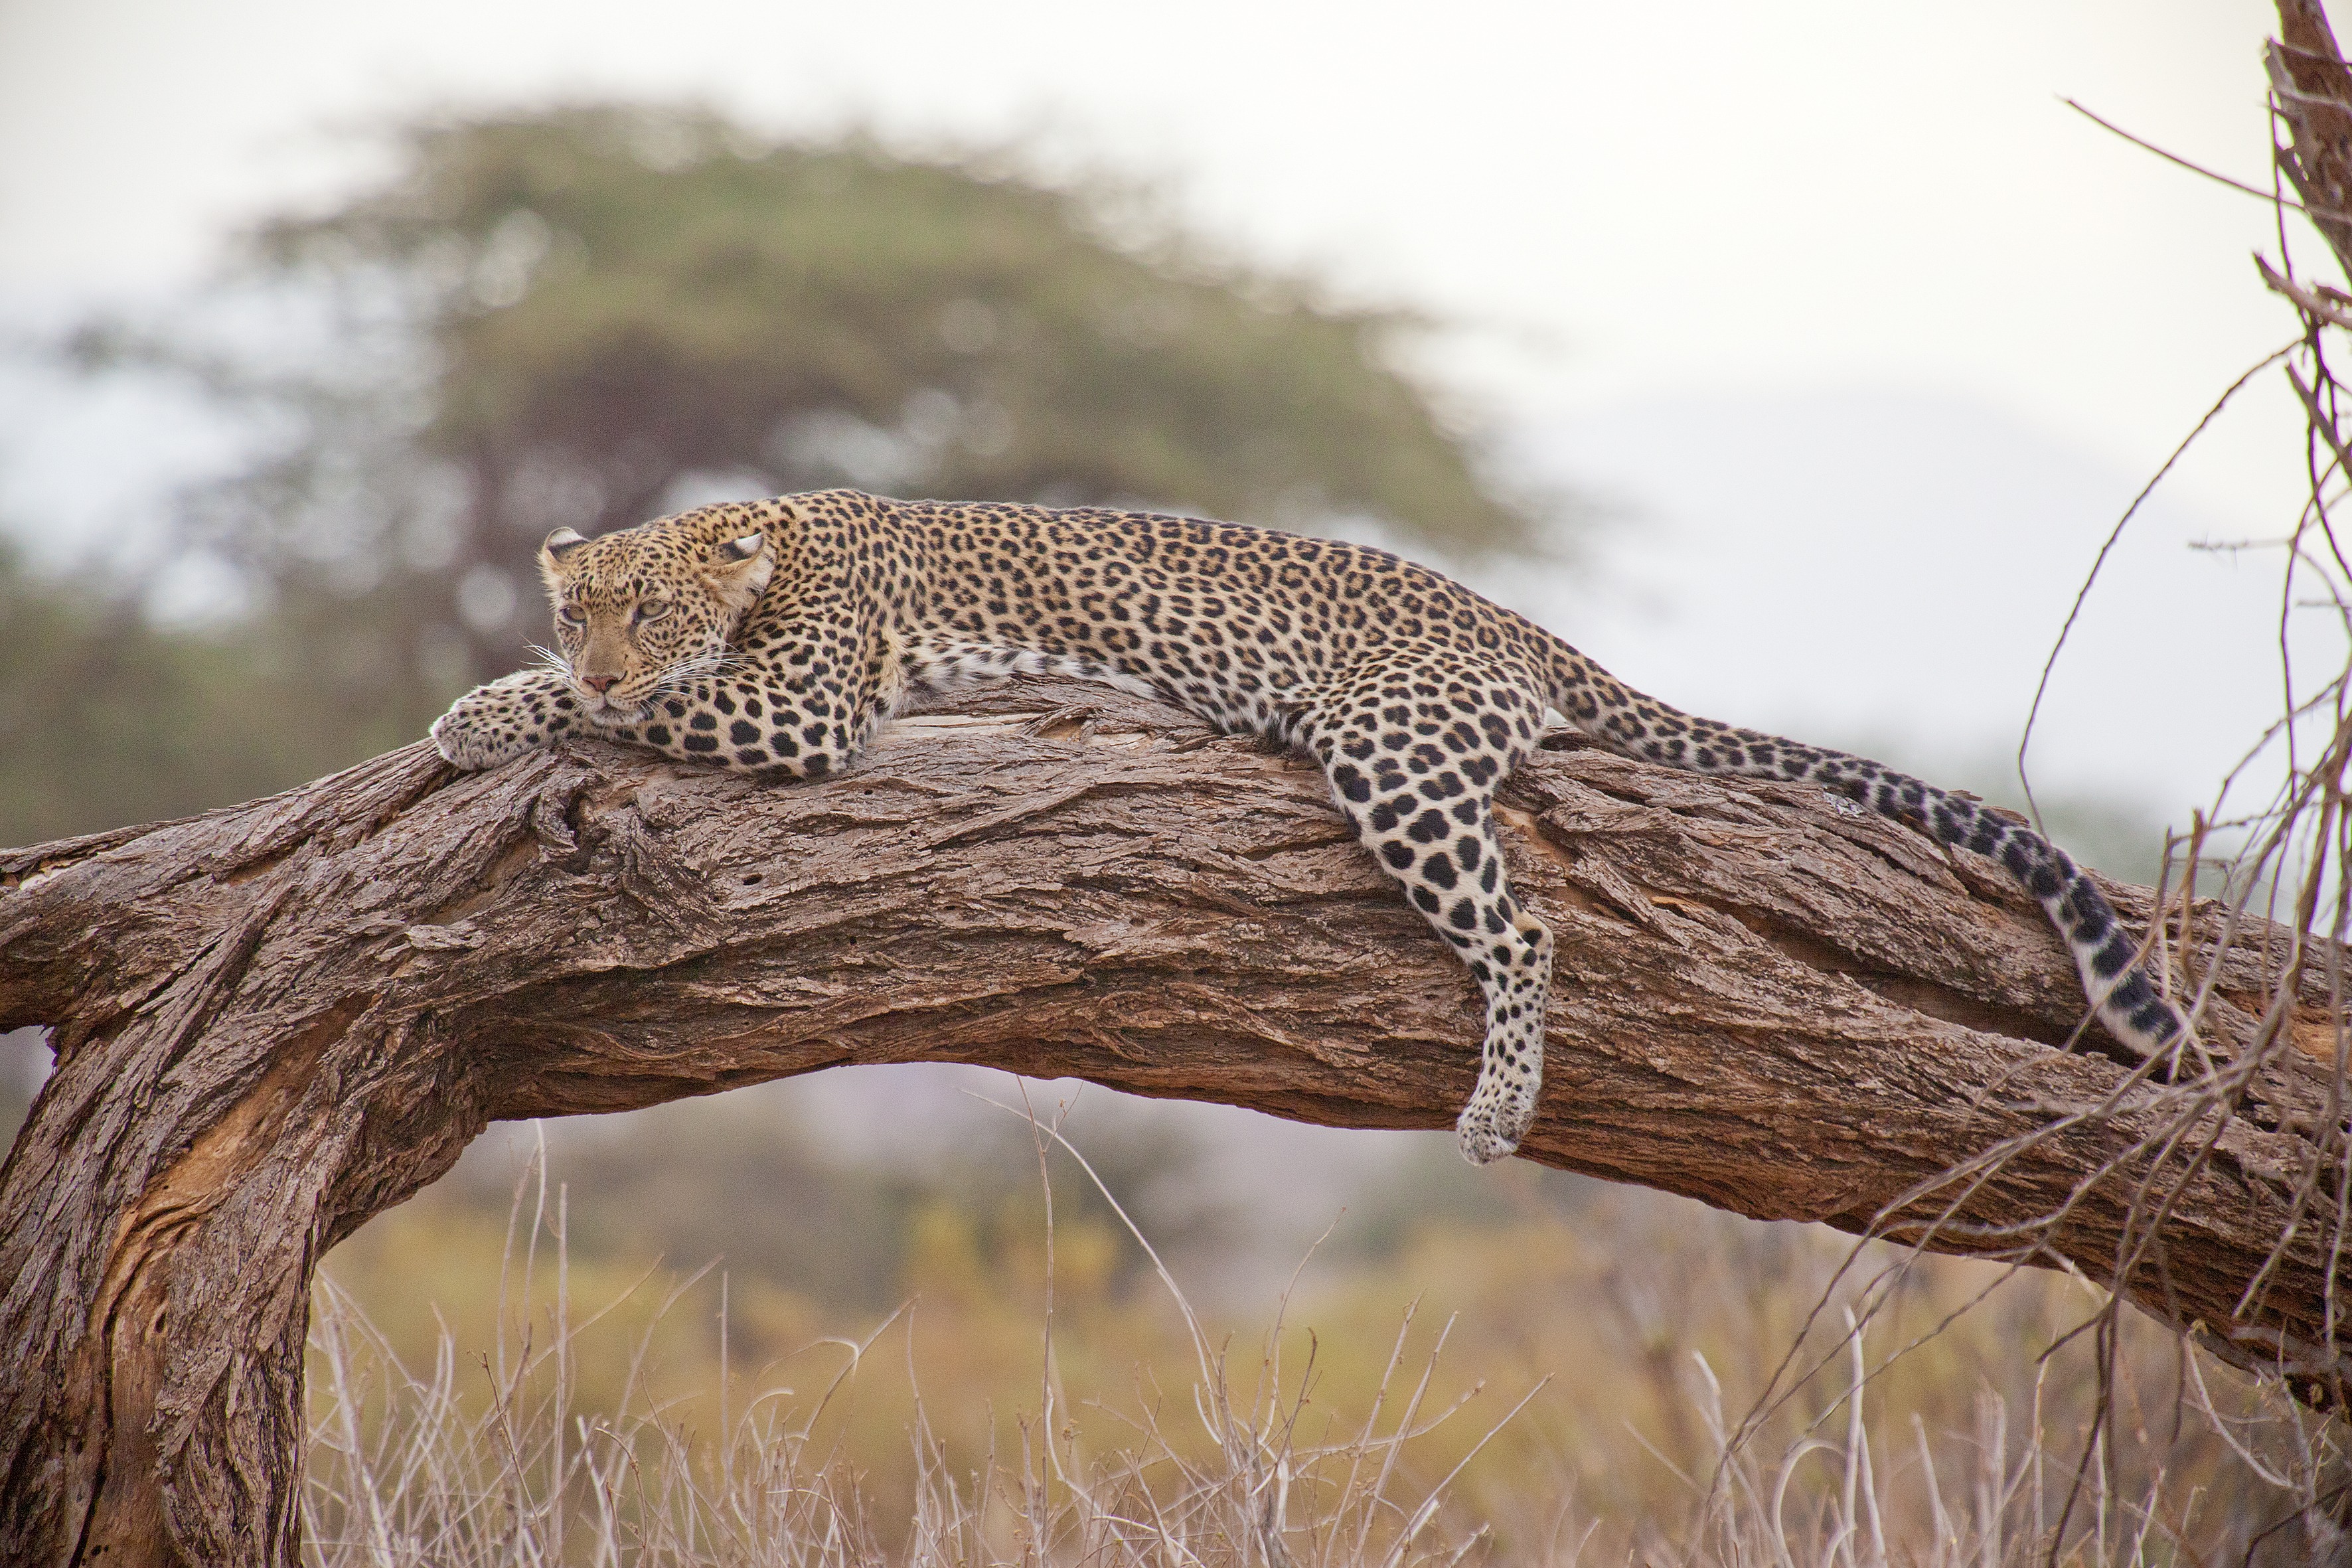
nature, branch, wildlife, africa, mammal, fauna, leopard, vertebrate, safari, kenya, big cats